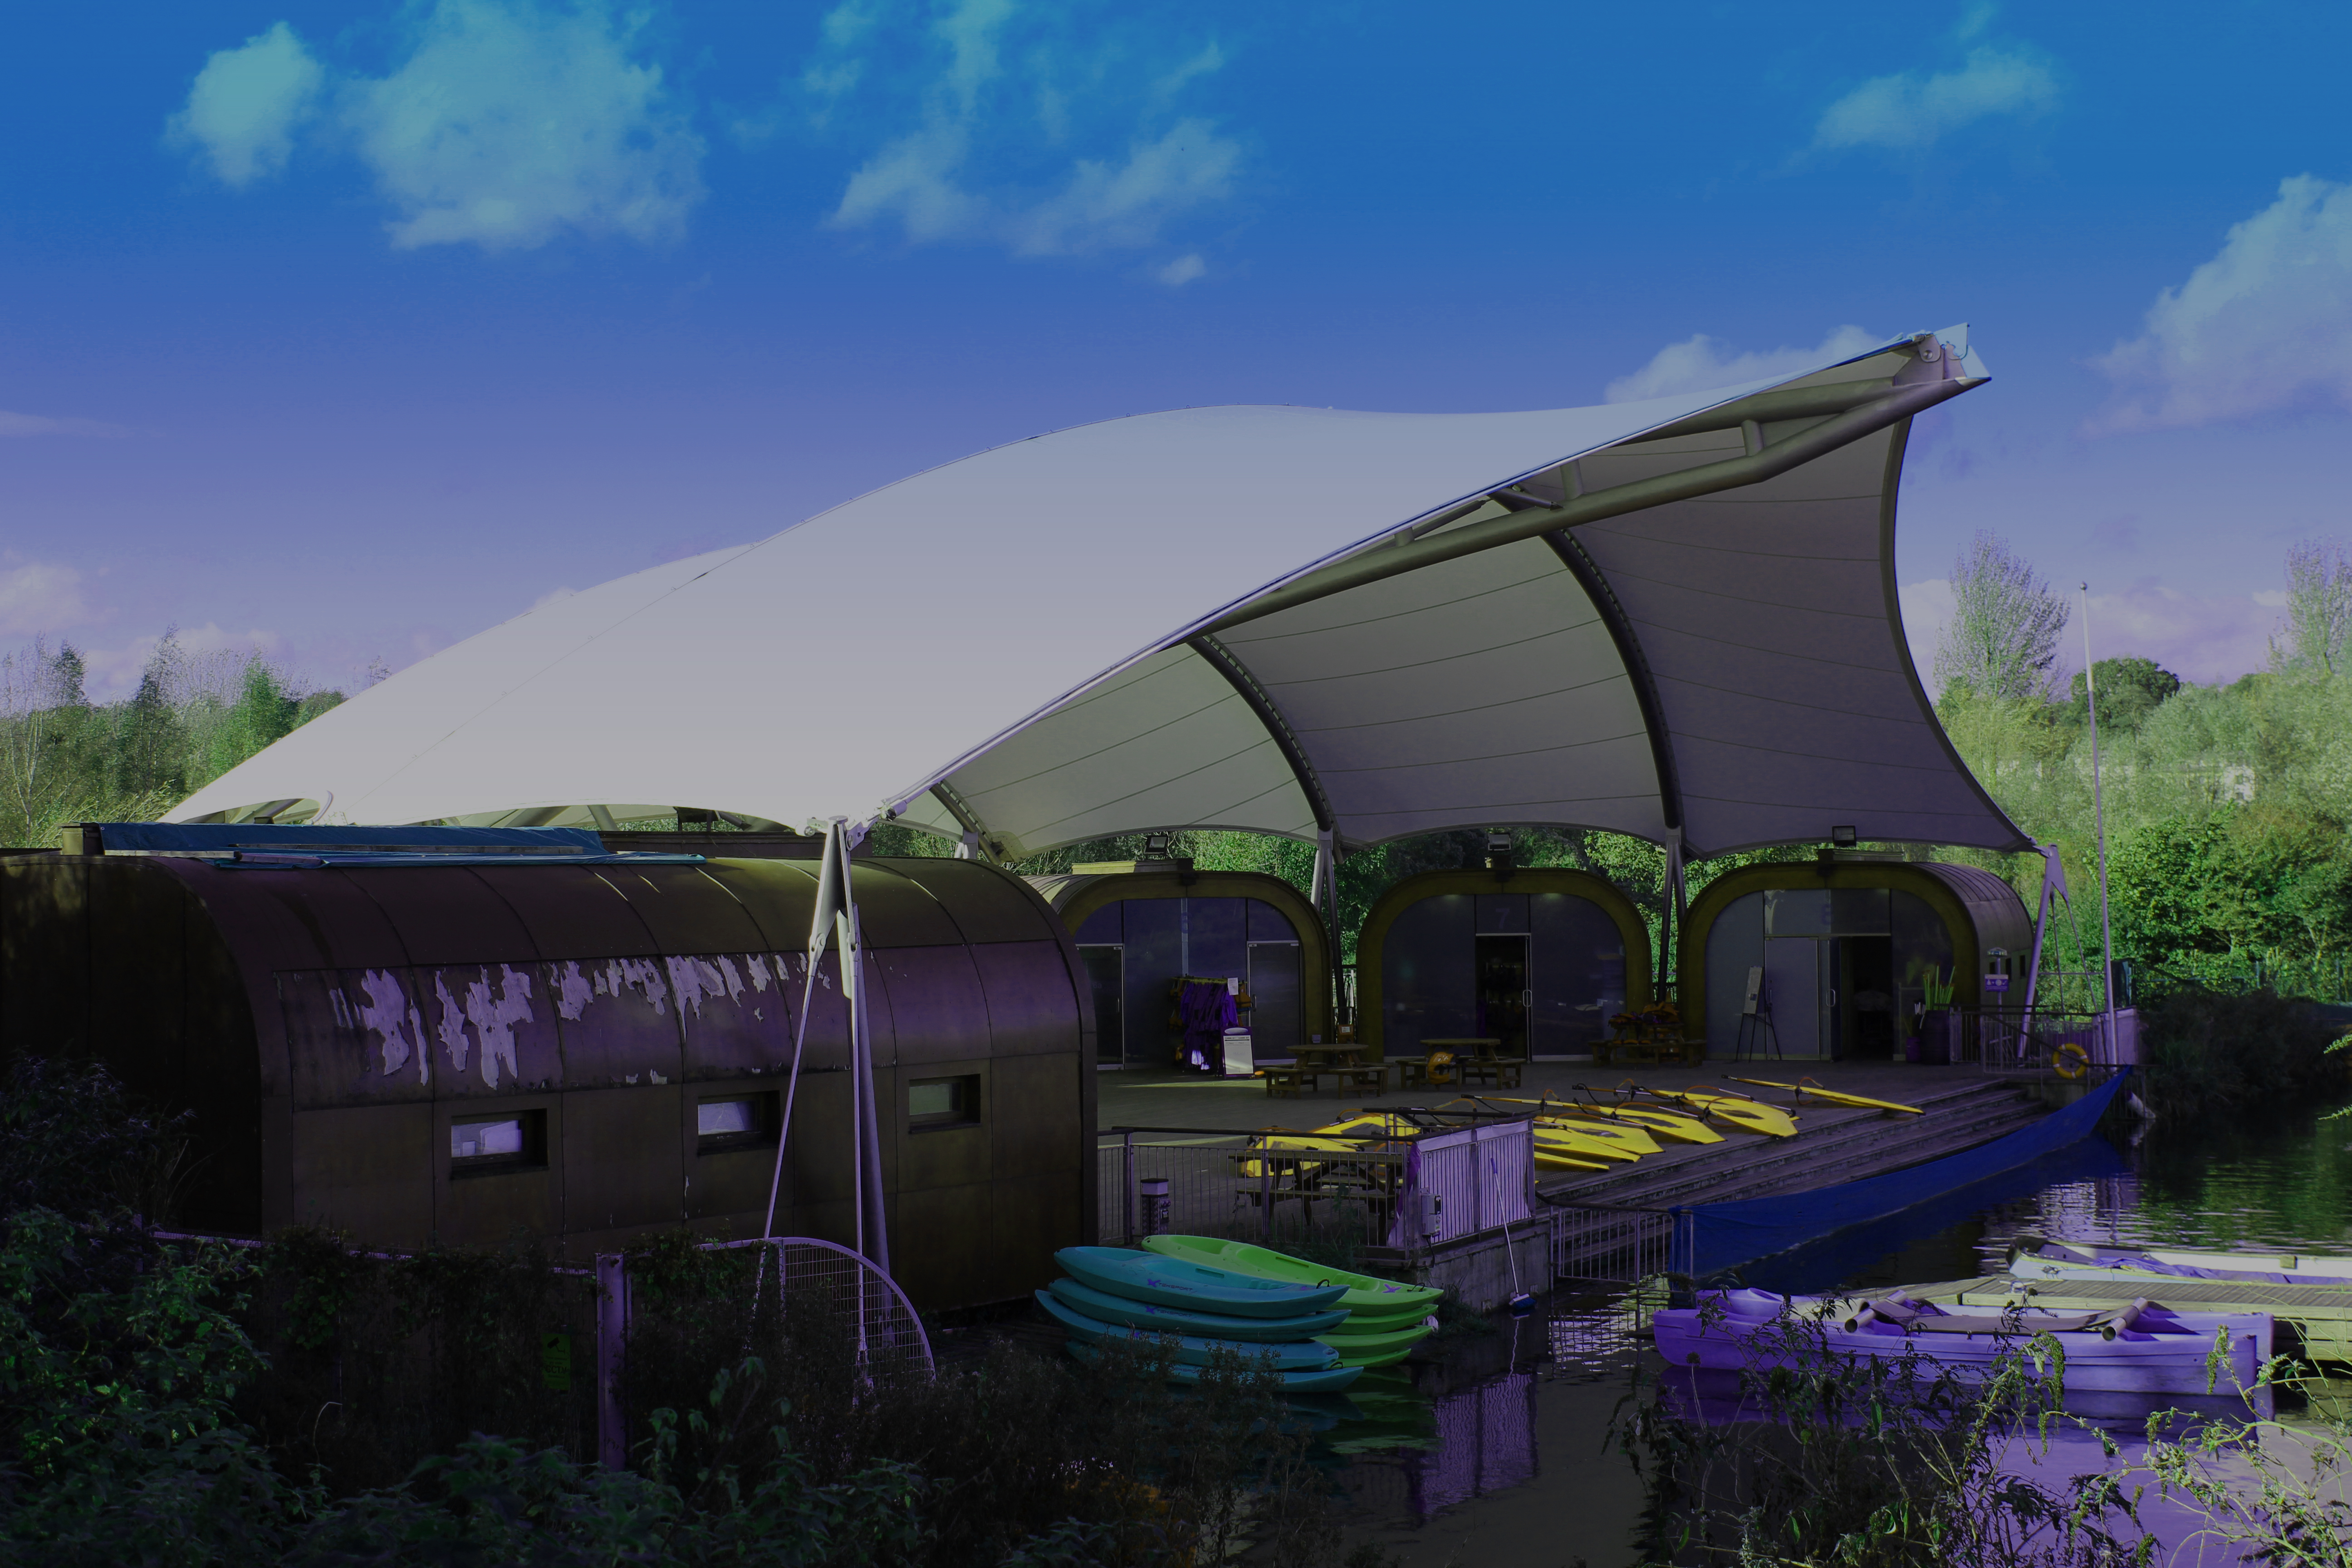
farm, country, canon, park, free, eos, rebel, norfolk, screenshot, norwich, 550d, whitlingham, trowse, broads, rural area